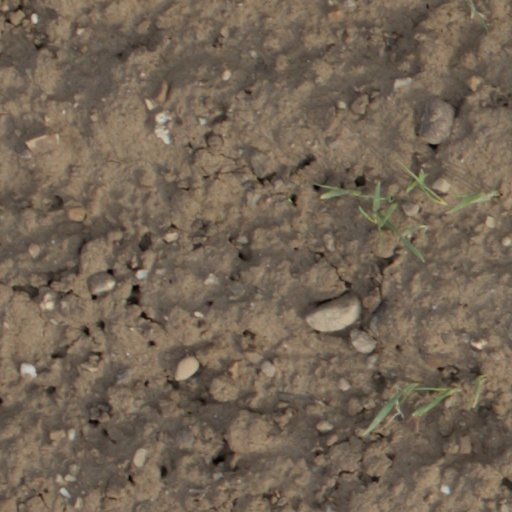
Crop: wheat